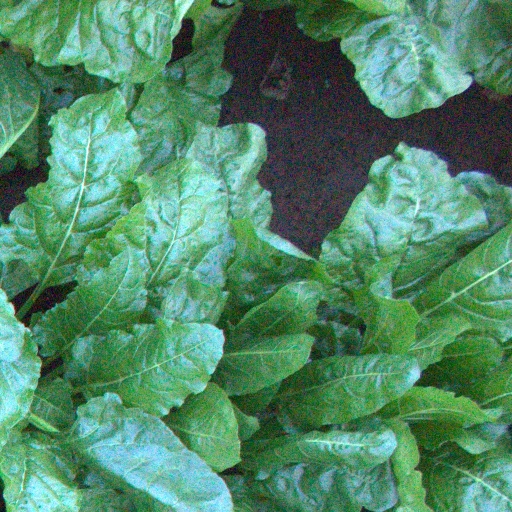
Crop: sugar beet